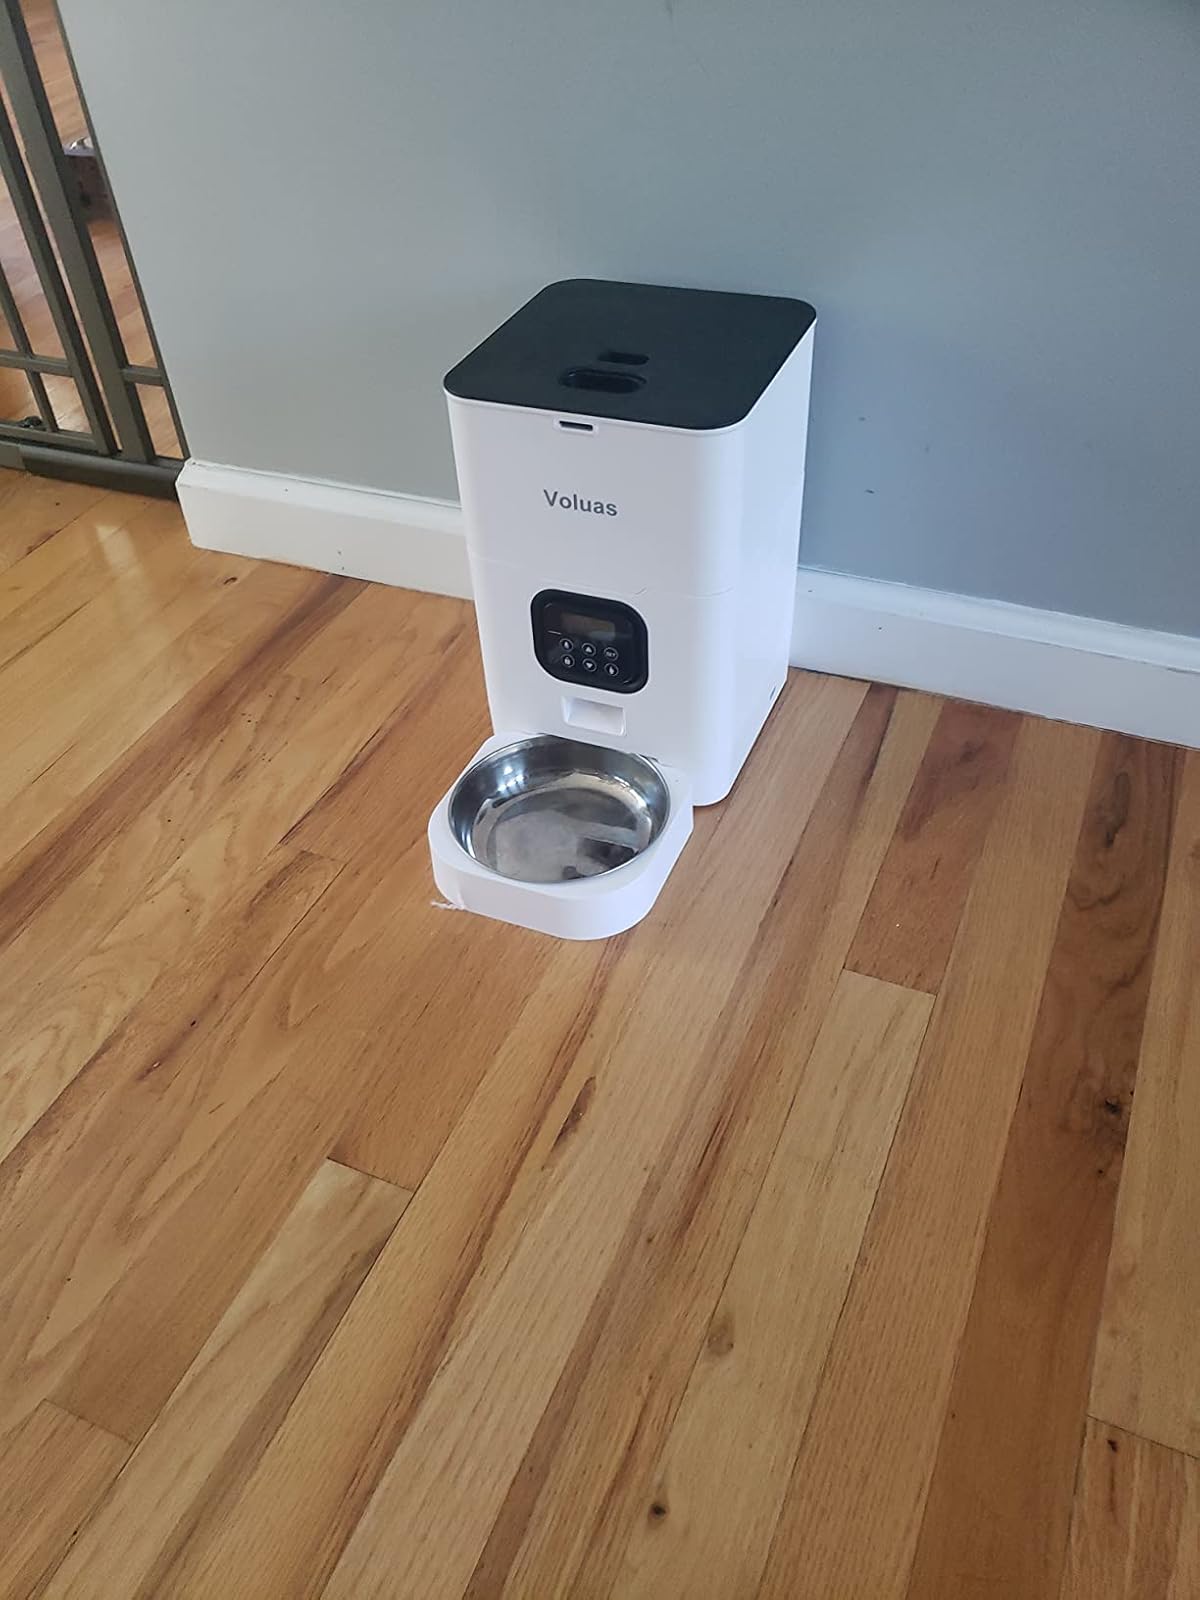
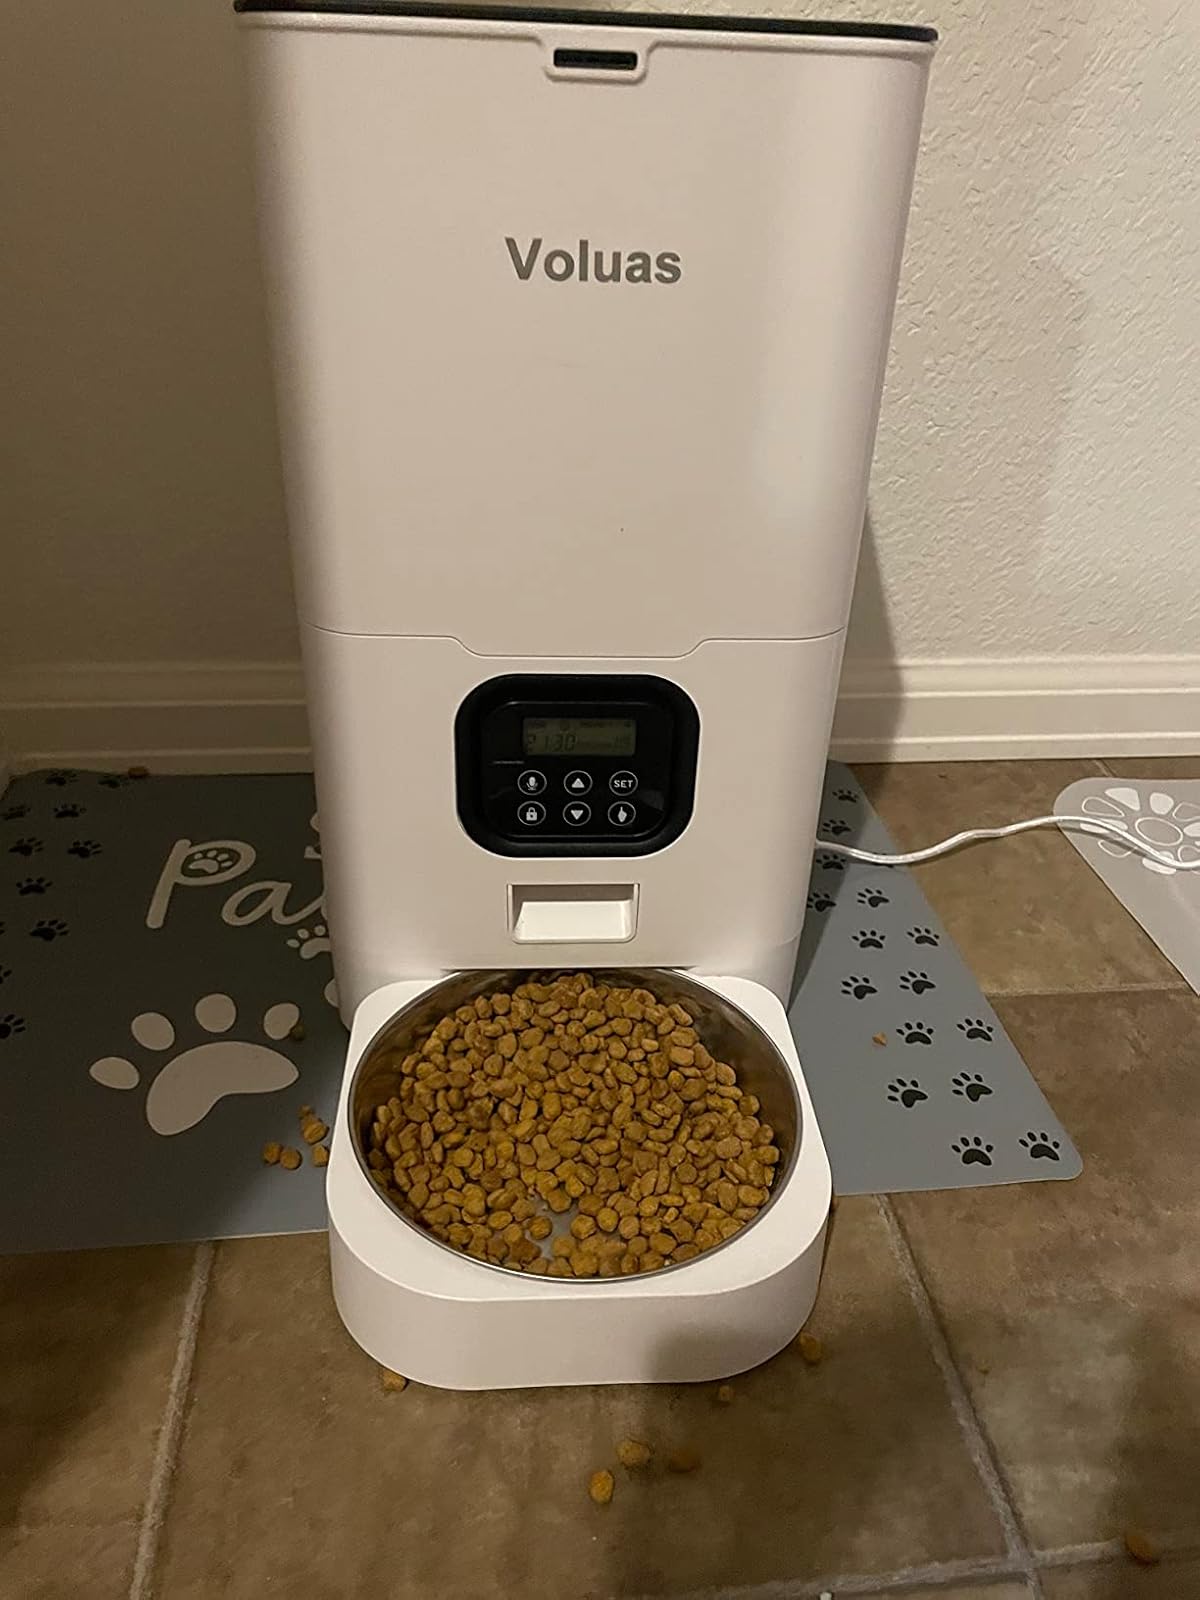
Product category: items_feeder
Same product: yes